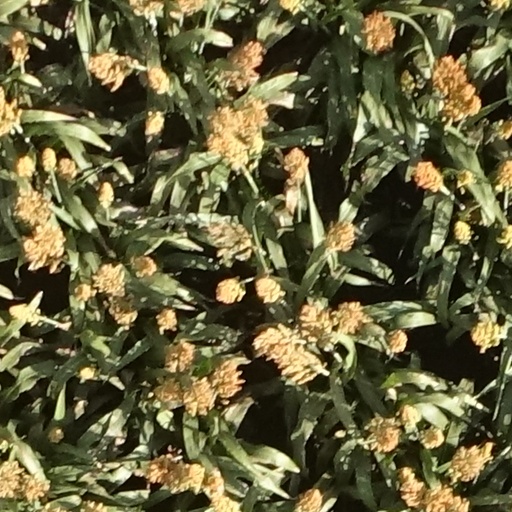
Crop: sorghum